Zwiesel (Bay) station

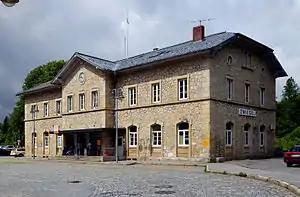
Zwiesel station from the street side (2012)

Zwiesel station is the most important railway hub in the Bavarian Forest. It is the only station of the Lower Bavarian town of Zwiesel. Apart from this station, the town also contains Lichtenthal station in the Zwiesel district of Lichtenthal. It is classified by Deutsche Bahn as a category 3 station and has four platform tracks. Zwiesel is located on the railway between Plattling and Bayerisch Eisenstein/Železná Ruda-Alžbětín, also called the Bavarian Forest Railway ("Bayerische Waldbahn"). In Zwiesel station the lines to Grafenau and to Bodenmais branch off the Bavarian Forest Railway. The lines are maintained by DB Regio and the services are operated by Regentalbahn.